Uxue Alberdi

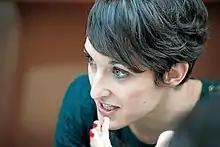
Uxue Alberdi (2014)

Uxue Alberdi Estibaritz (Elgoibar, Gipuzkoa, 18 March 1984) is a Basque writer and bertsolari.